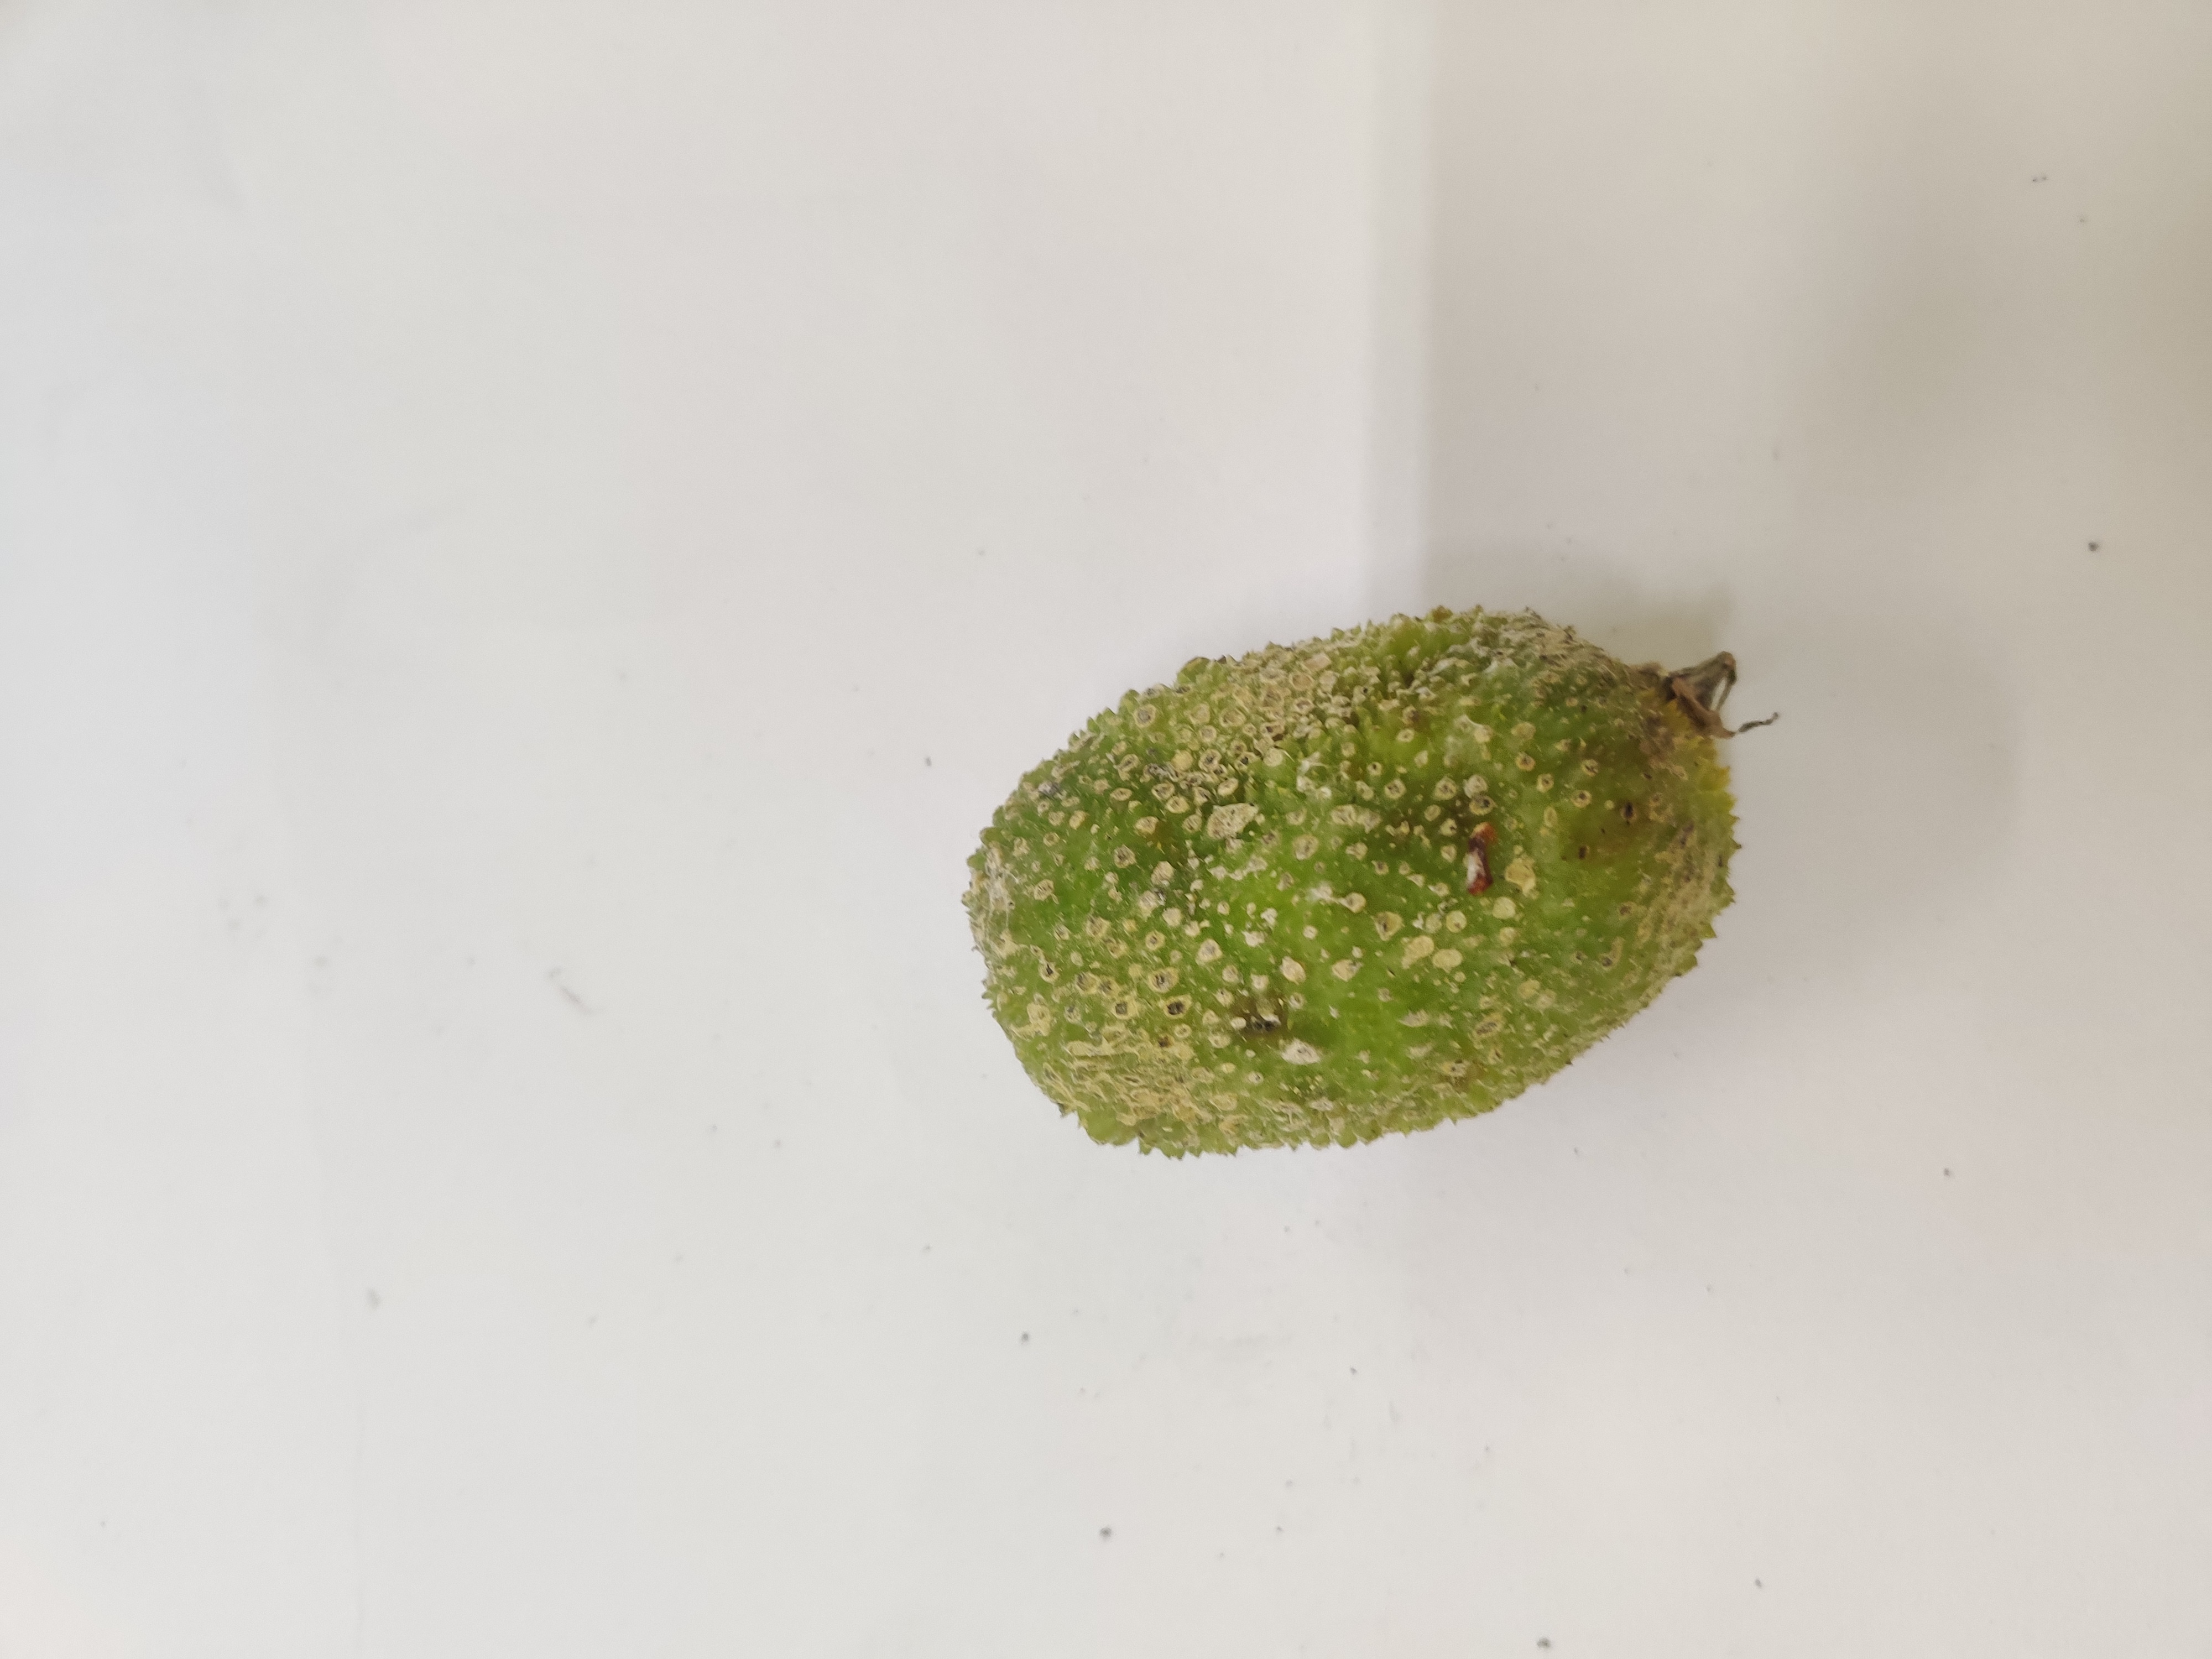
Crop: Spiny Gourd
Condition: Damaged